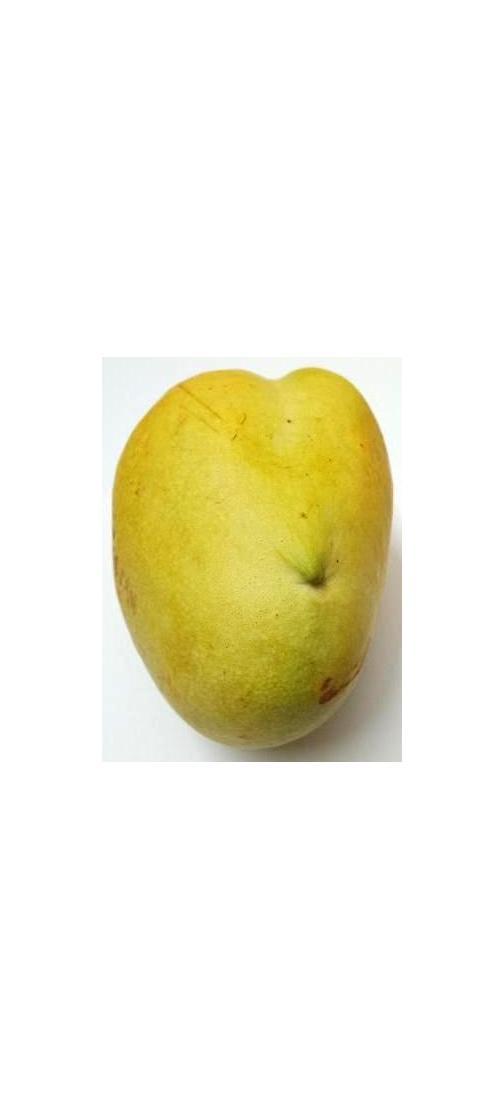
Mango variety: Bari-11